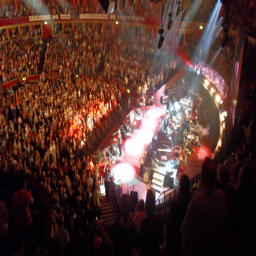
rocking performance with his band has the crowd on their feet